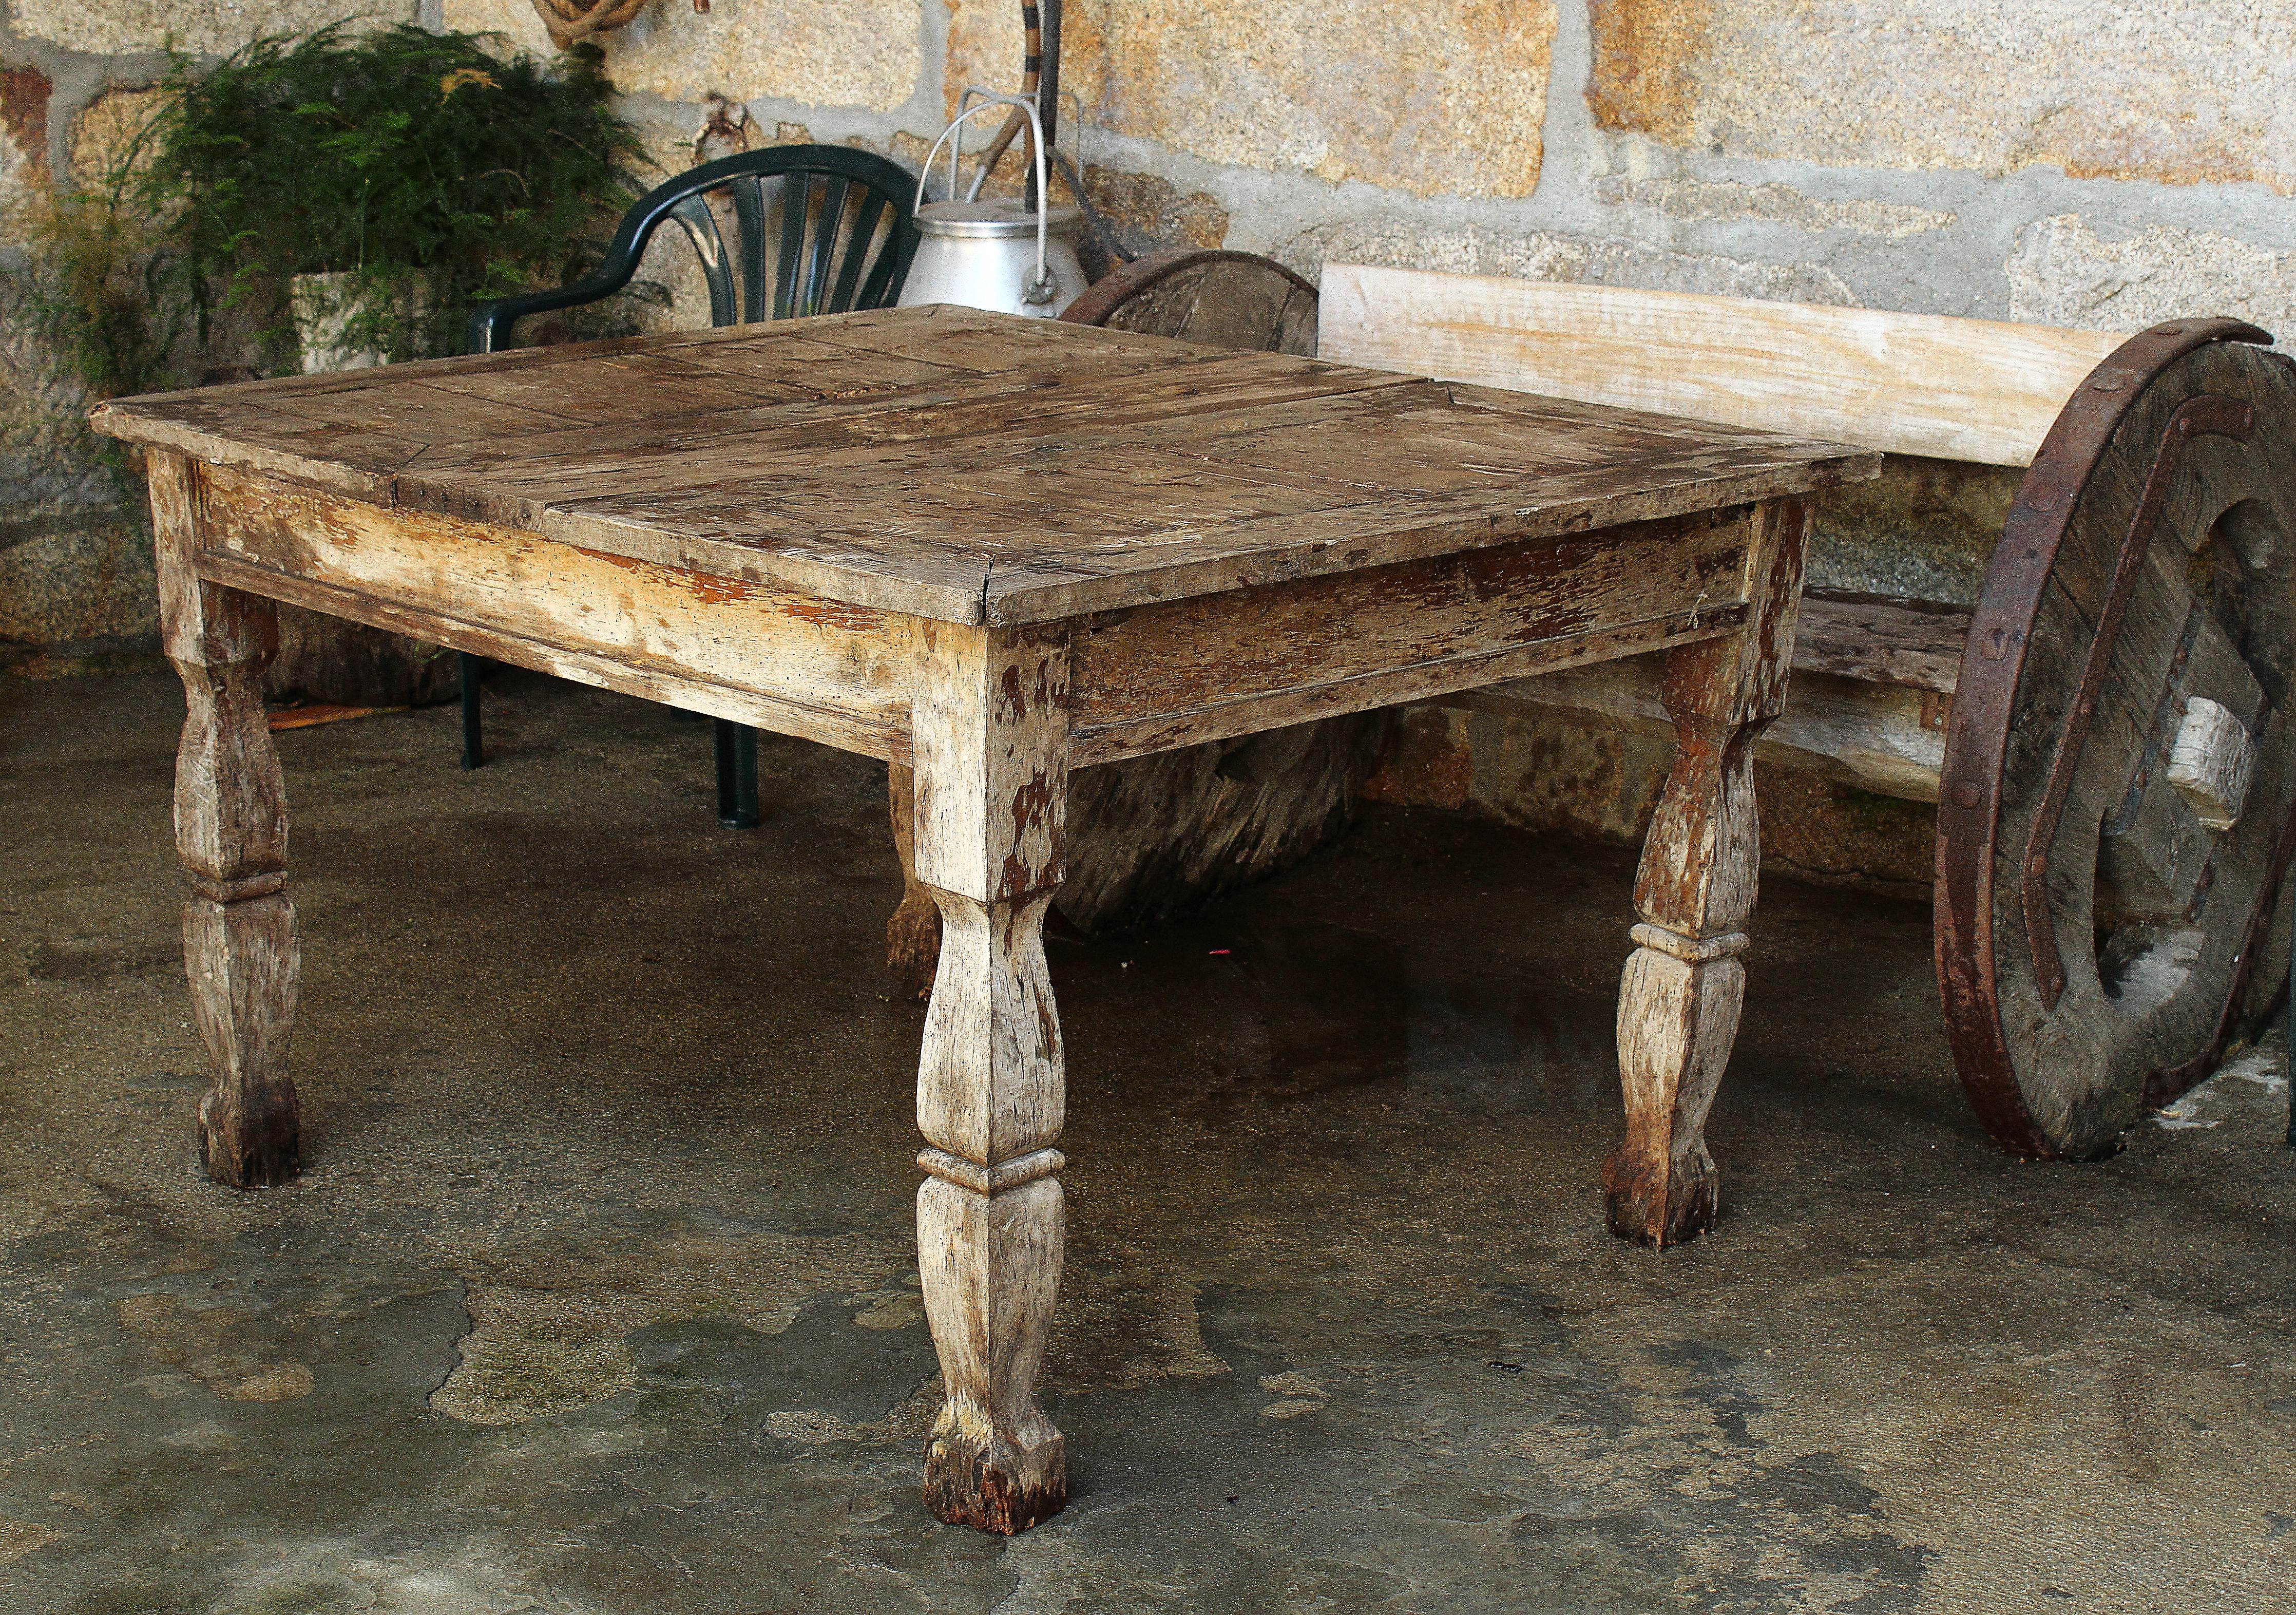
table, wood, bench, rural, furniture, spain, galicia, espana, ggl1, canoneos500d, man made object